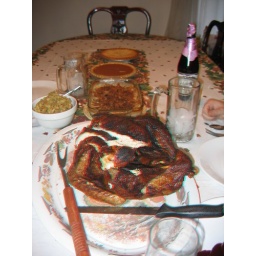
Use Red Blue OR red green 3D glasses. This is PopUp 3D (tm) by URDstar (tm). Deep Fried Turkey.